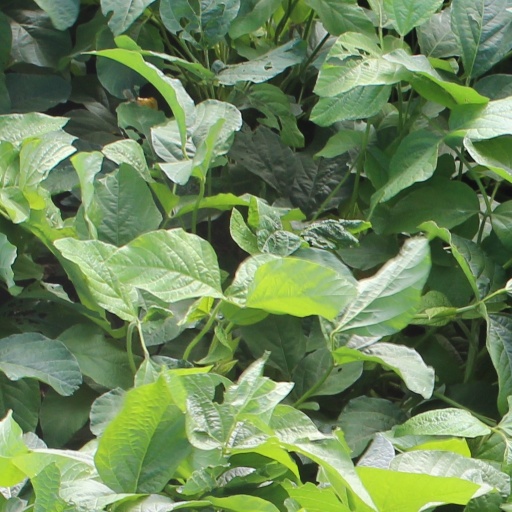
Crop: soybean